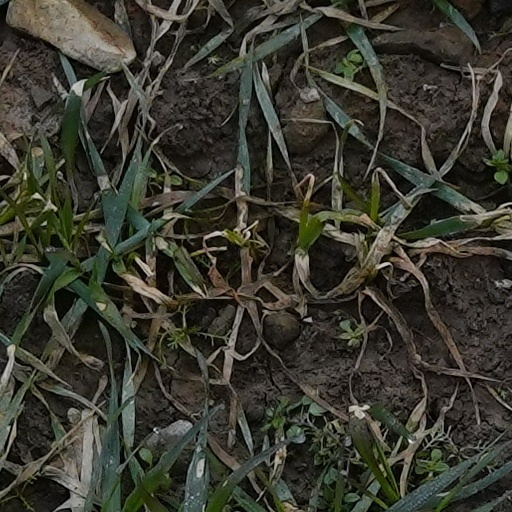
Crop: wheat